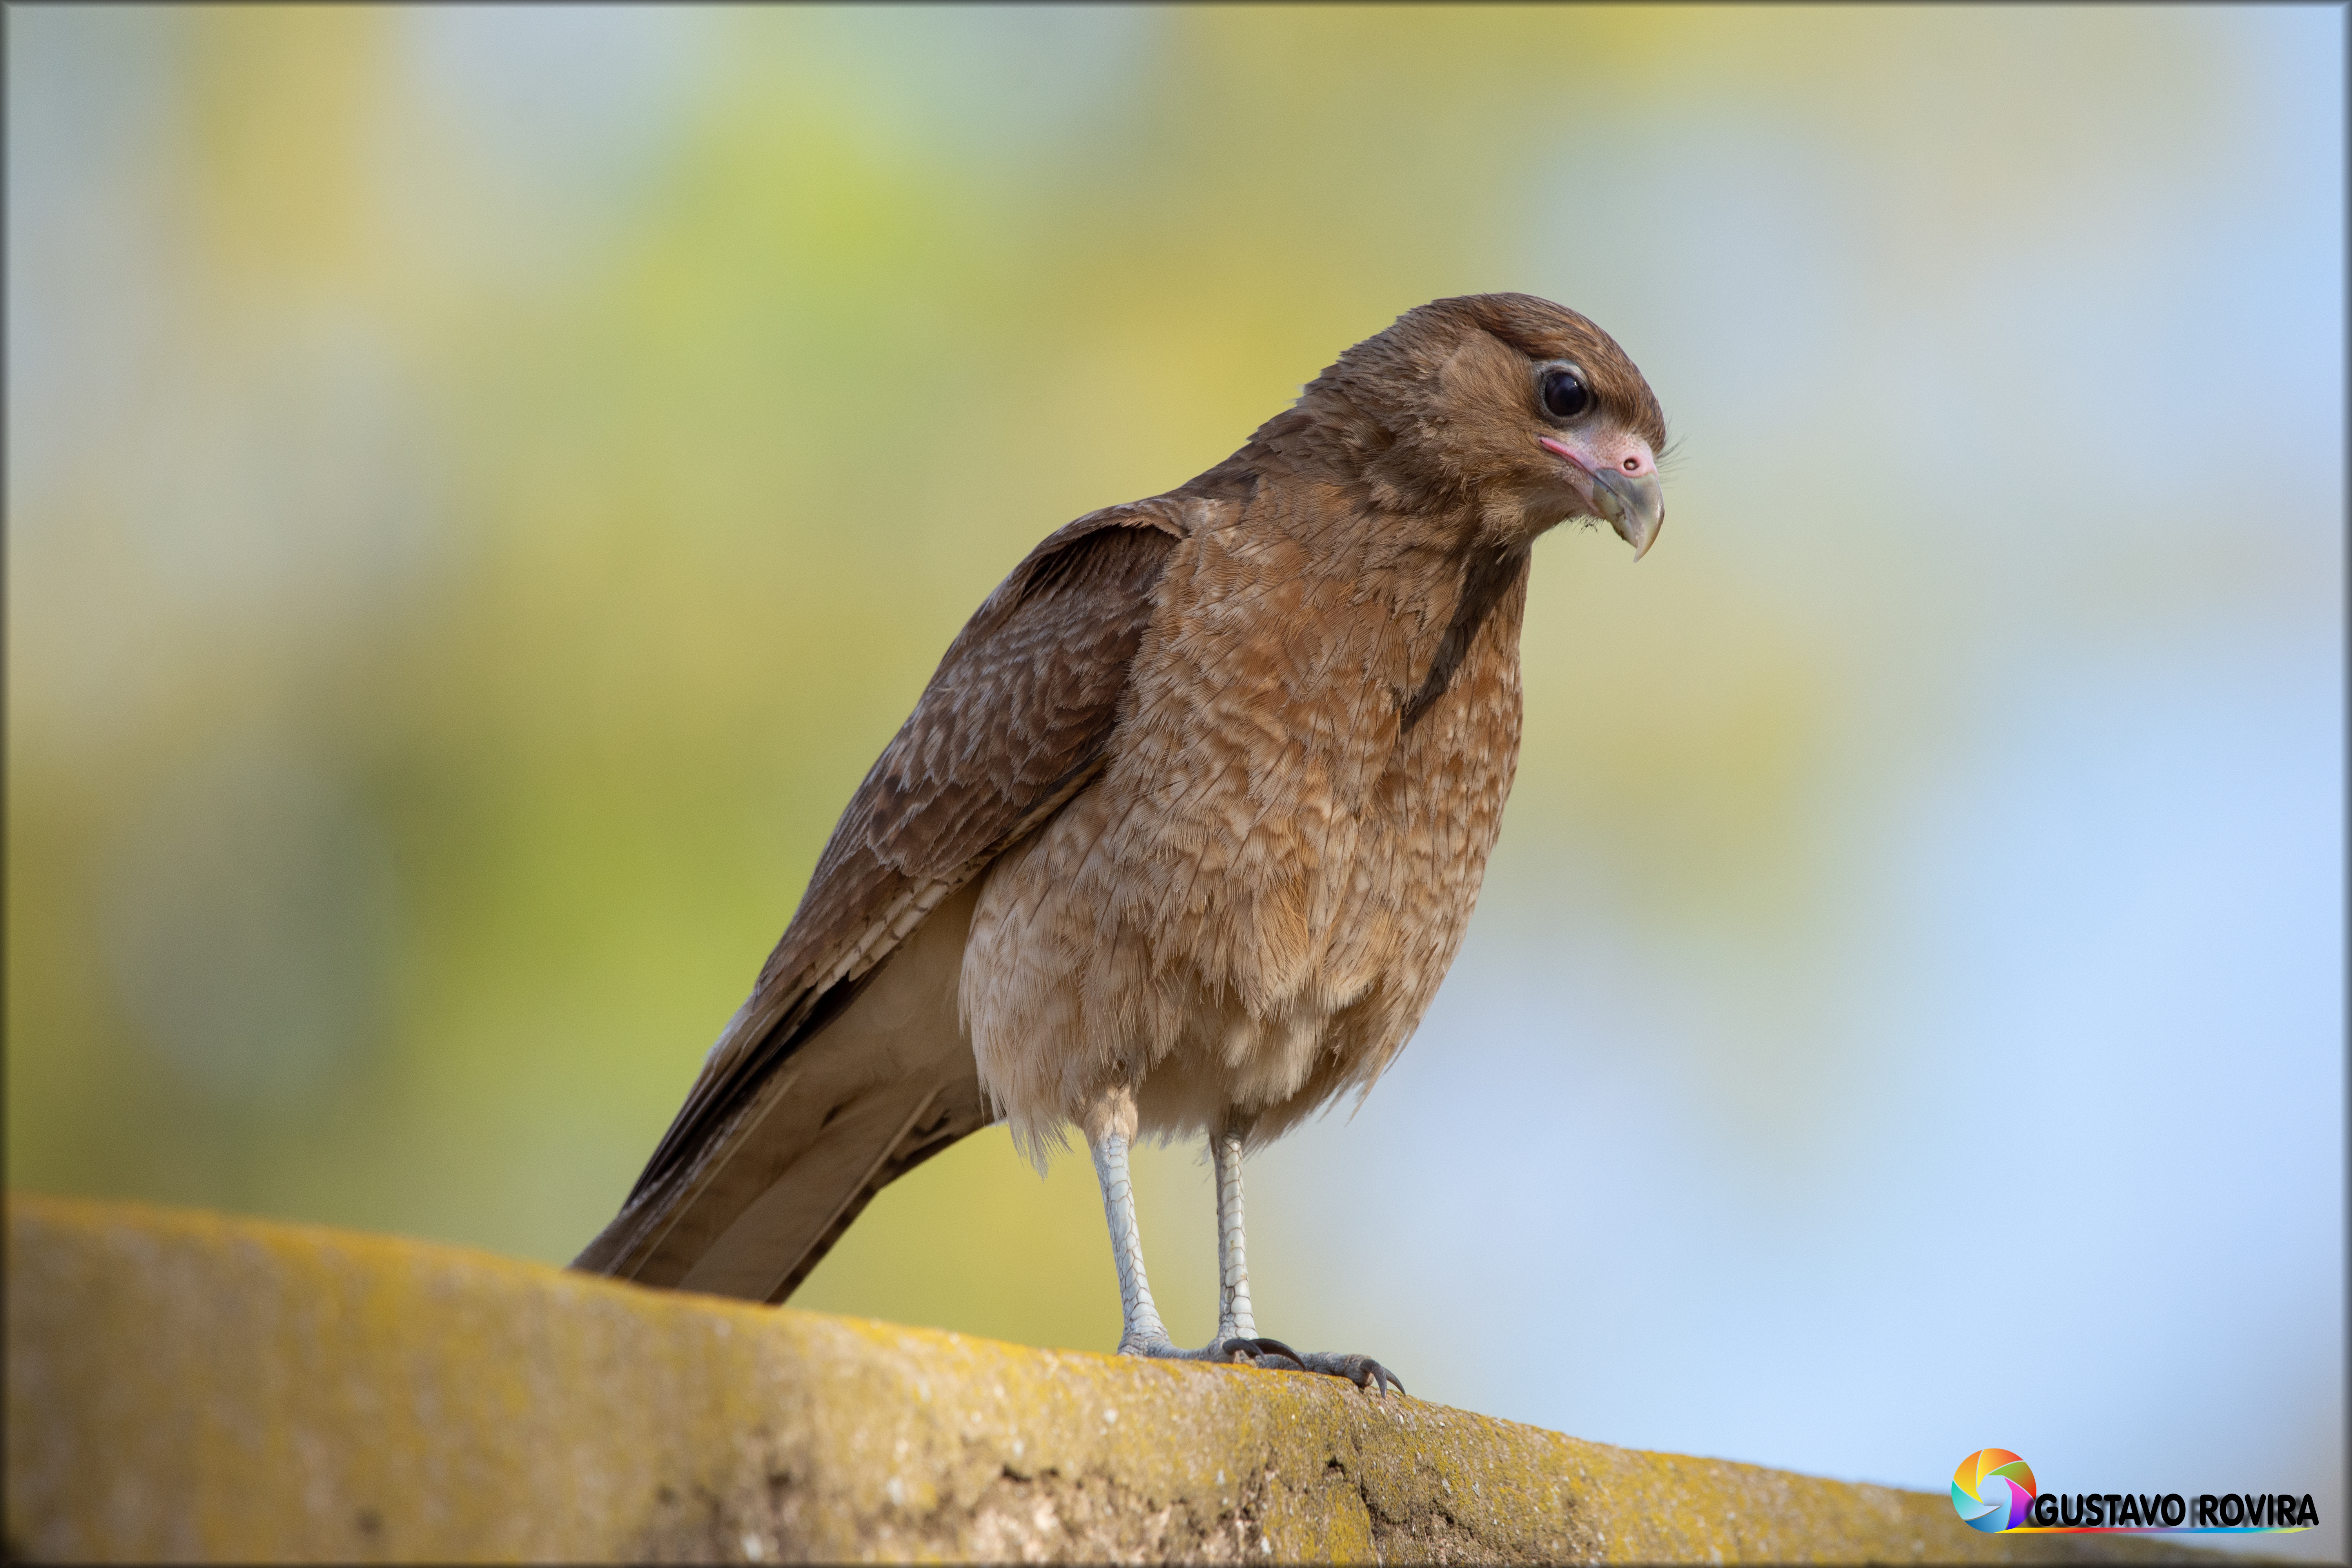
bird, eye, accipitridae, beak, falcon, feather, falconiformes, adaptation, bird of prey, accipitriformes, wing, buzzard, tail, hawk, rectangle, terrestrial animal, harrier, kite, eagle, claw, perching bird, sharp shinned hawk, wood